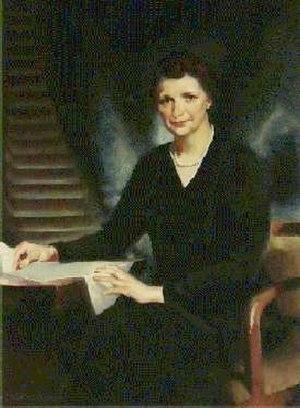
Frances Coralie Perkins, née Fanny Coralie Perkins le 10 avril 1882 à Boston et morte le 14 mai 1965 à New York, est une femme politique américaine. Membre du Parti démocrate, elle est la première femme à siéger au cabinet présidentiel en tant que secrétaire au Travail sous la présidence de Franklin Delano Roosevelt entre 1933 et 1945. Elle est avec le secrétaire à l'Intérieur Harold Ickes la seule membre du cabinet à être présente durant la totalité des trois mandats de Roosevelt. Elle siège ensuite brièvement dans l'administration de son successeur Harry S. Truman.